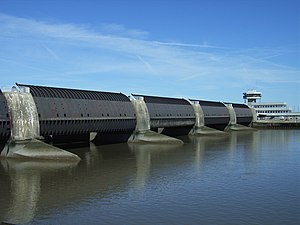
Ejderdæmningen / Galleri
Ejderdæmningen
Ejderdæmningen ligger ved mundingen af Ejderen i nærheden af byen Tønning i det sydvestlige Sydslesvig. Formålet er landets beskyttelse mod stormfloder og regulering af vandstanden i Ejderen. Før oprettelsen af dæmningen påvirkede tidevandet Ejderens vandstand helt til Rendsborg. Sammen med en ligedel nyopført dige har dæmningen en længde på 4,9 km. Dæmningen formindskede dermed digelinjen ved Ejderens munding fra 60 km til nu kun 4,8 km.